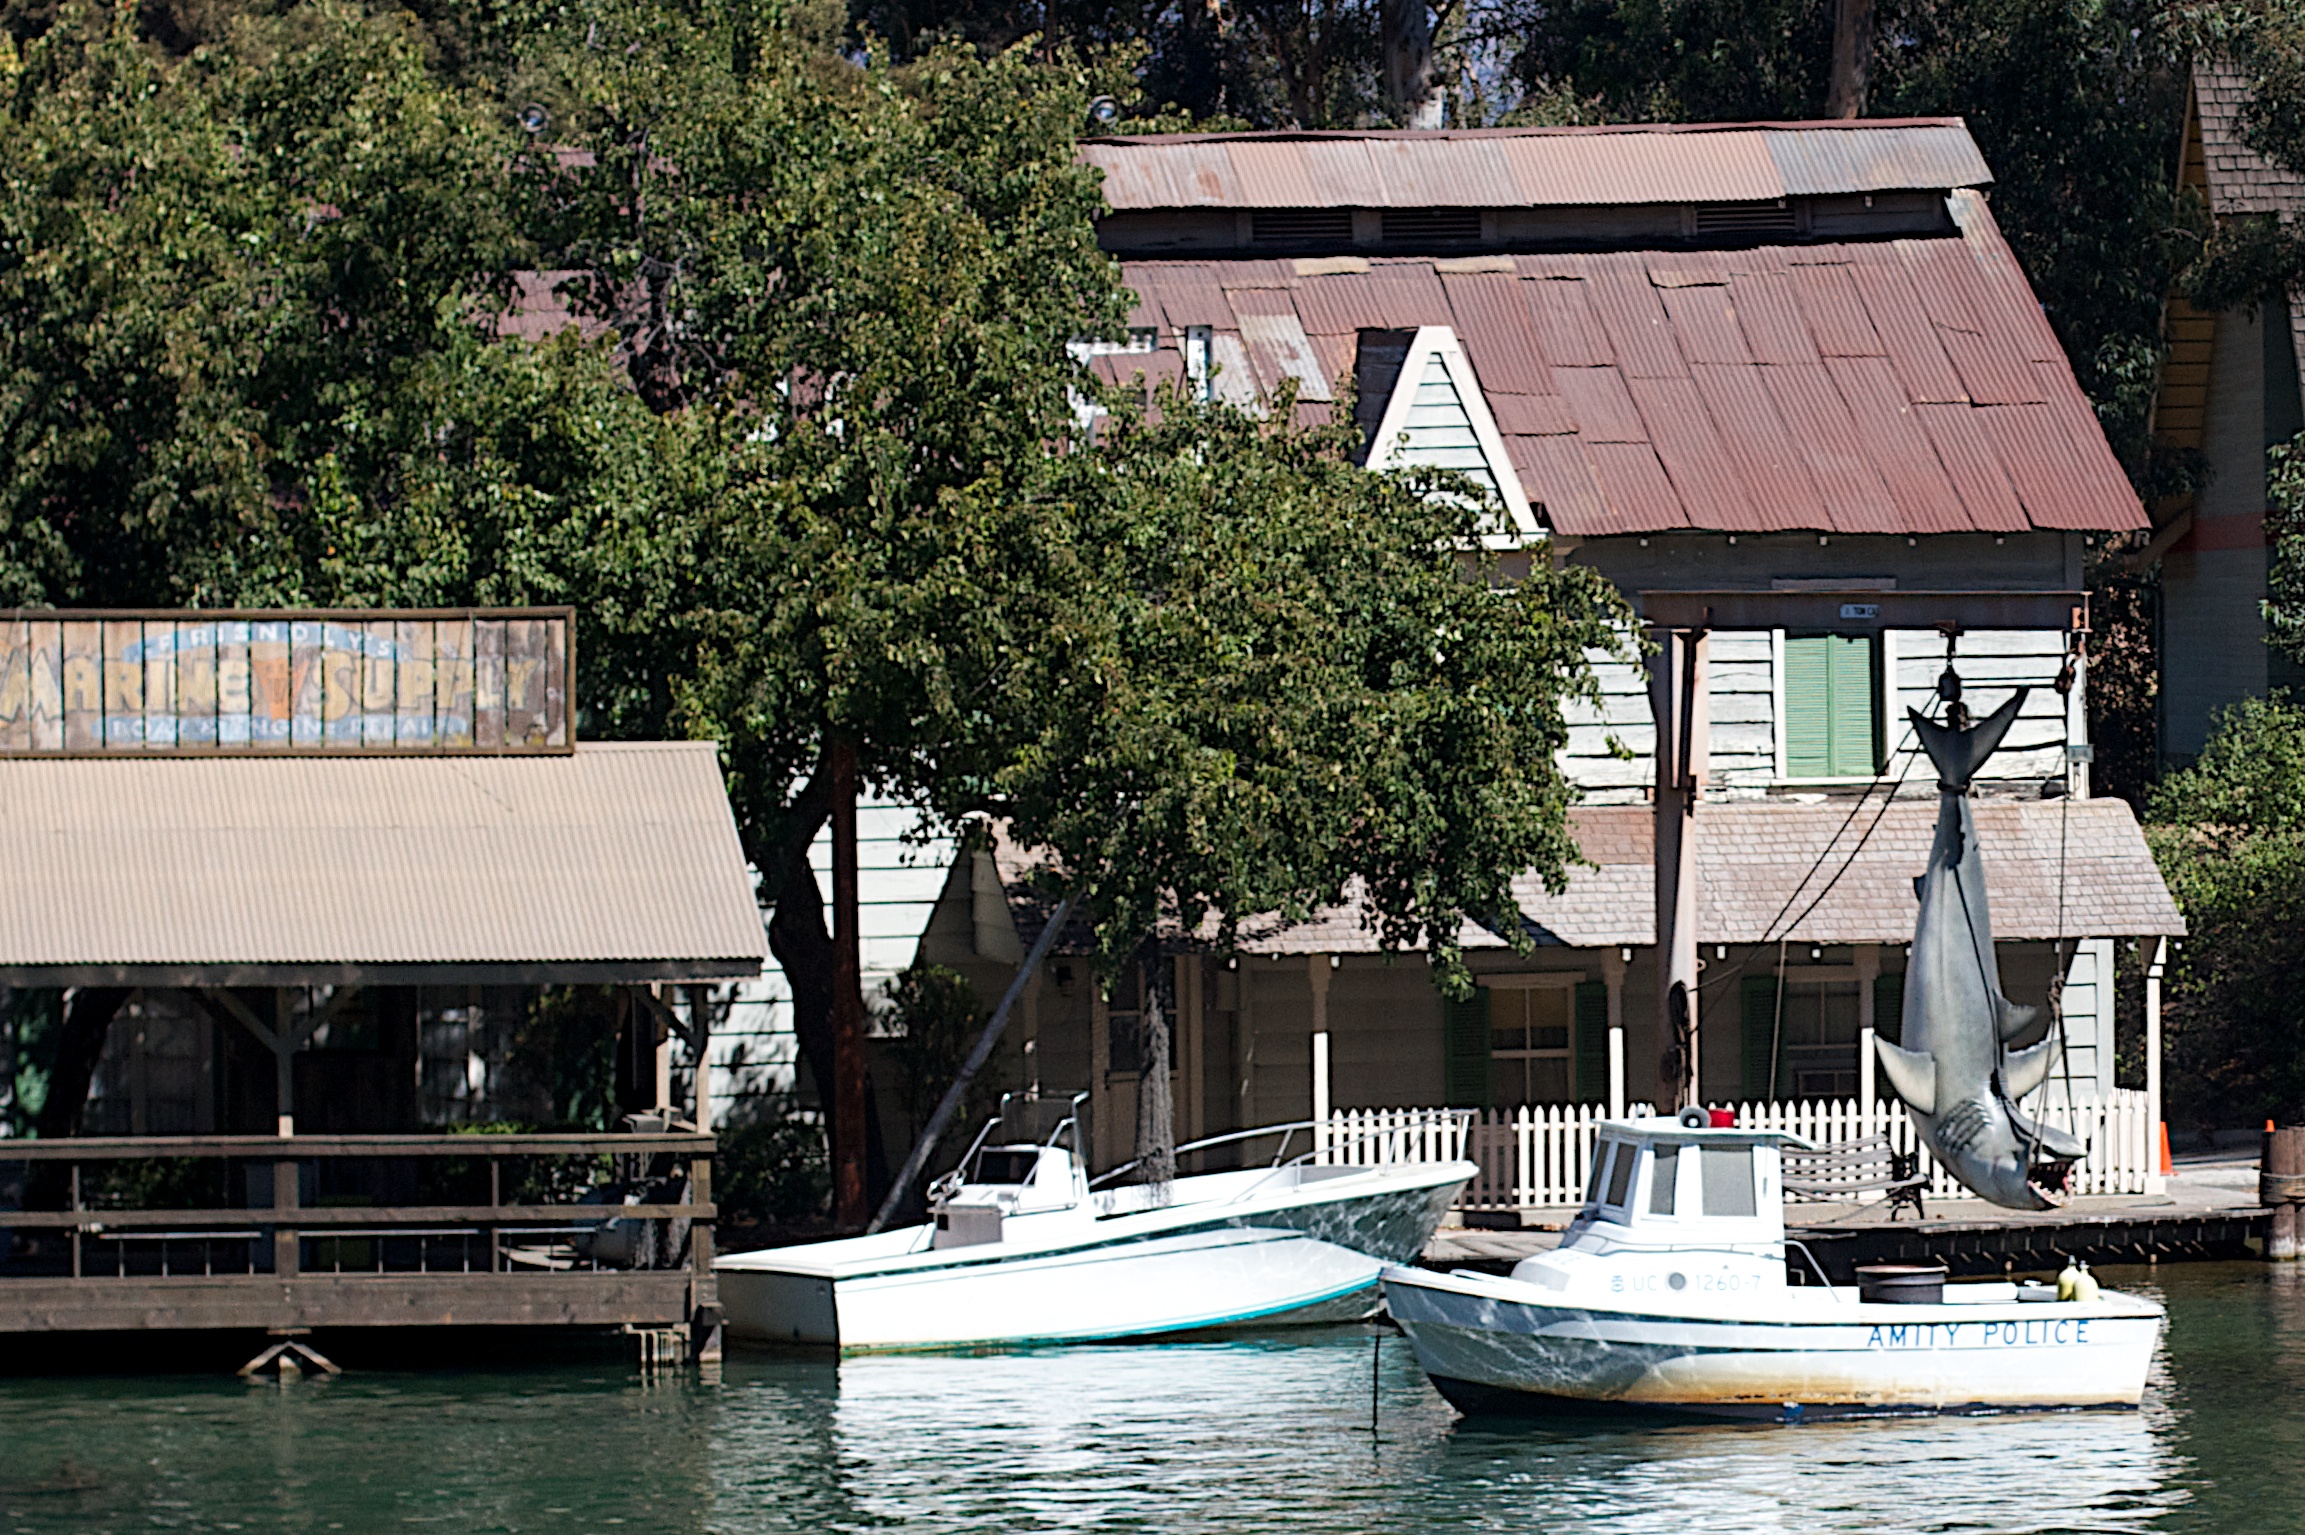
boat, house, home, vacation, vehicle, cottage, waterway, cool image